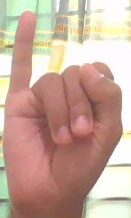
ASL sign: I